Train lights

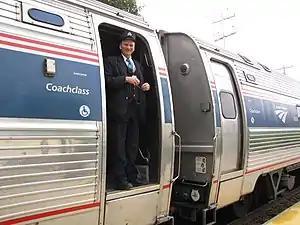
A door indicator light is located above this Amtrak conductor. An internal door indicator light can also be seen behind him. To his left are brake indicator lights.

Ditch lights, also known as auxiliary lights or crossing lights, are additional lights at the front and sometimes rear of a locomotive or cab car that are positioned closer to the track than normal headlights. They are used to make trains easier to spot, for safety. Many ditch lights are also designed to flash when a train sounds its horn, for additional visibility. Early versions of ditch lights were introduced on railroads in North America in the 1960s by Canadian National Railway, and by the 1970s Transport Canada made them a requirement on locomotives. The United States followed suit with a December 31, 1997, deadline for all "equipment operating over public grade crossings at speeds greater than 20 mph" to be equipped with ditch lights. Limited exceptions exist for historical equipment. Regulations set out the position of ditch lights, including how far apart they are from each other and their height above the rails. The predecessor of the ditch lights was the Mars Light.